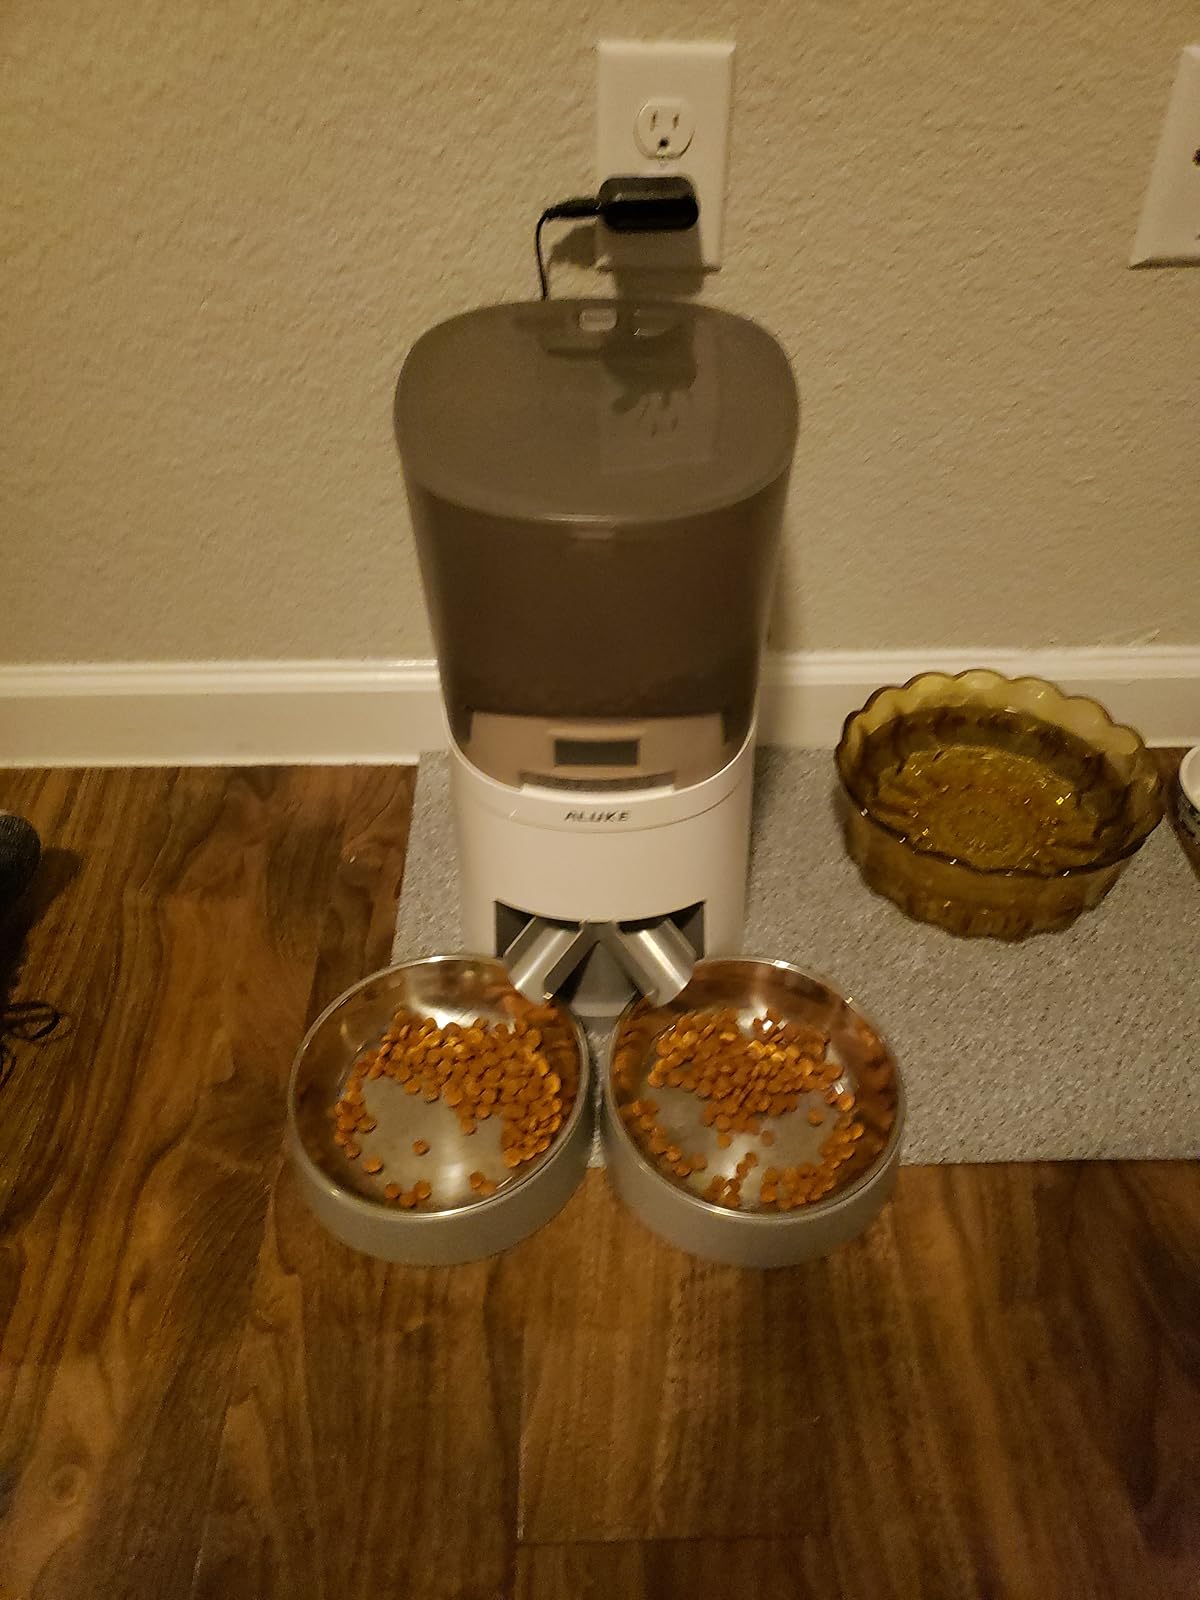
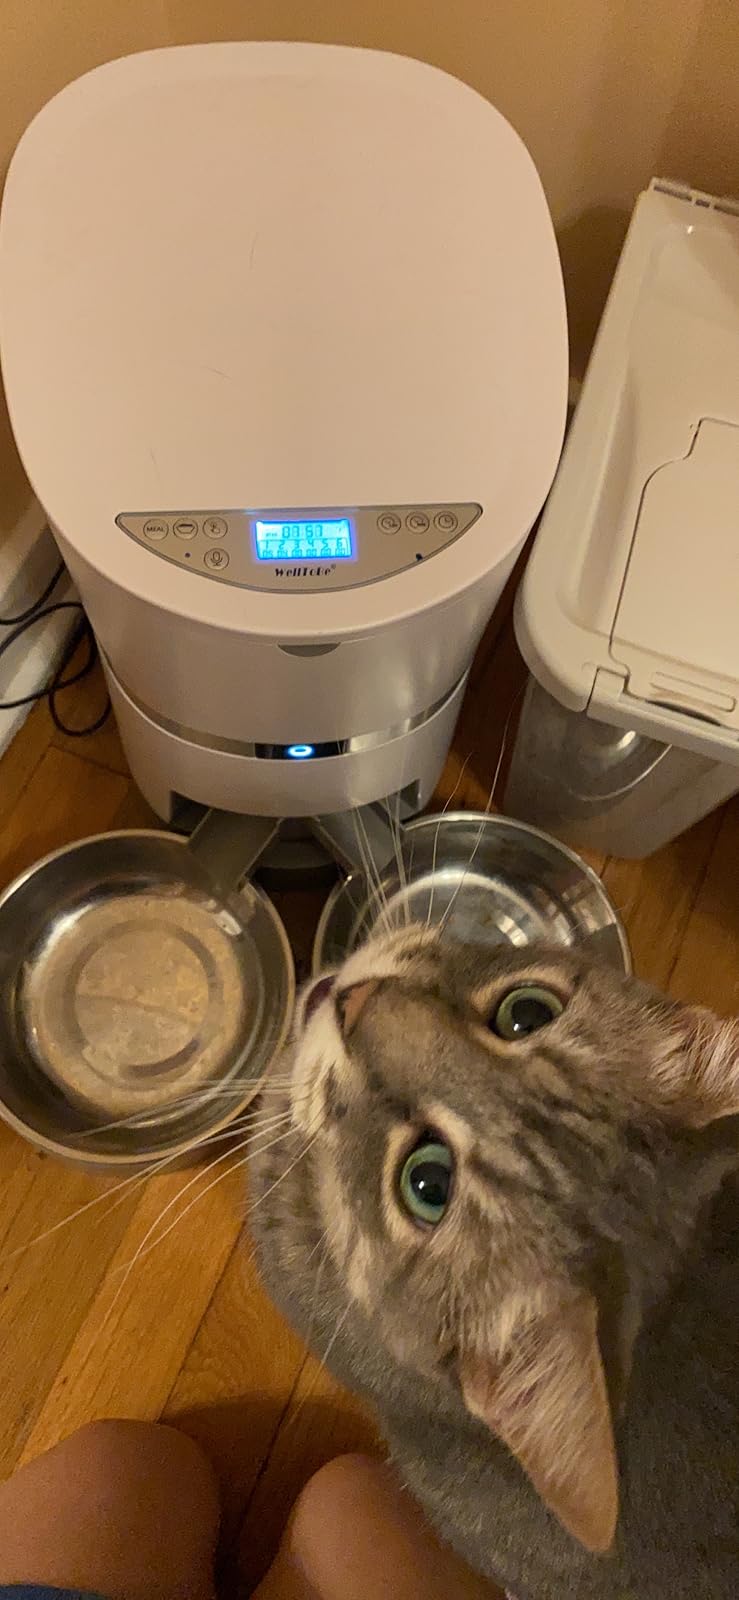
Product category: items_feeder
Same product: no